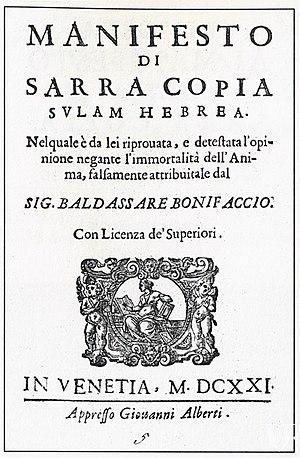
Sara Copia Sullam ou Sarra Coppia Sullam, née entre 1588 et 1592 à Venise où elle est morte le 15 février 1641, est une poétesse et écrivaine italienne de confession juive. Très instruite, elle entretient, bien que mariée, une relation très intime pendant de nombreuses années, mais seulement par correspondance, avec un écrivain, Ansaldo Cebà, qu’elle admire, mais qu’elle n'a jamais rencontré. Chrétien, il décide, à un moment de sa vie, de devenir moine. Il semble qu'il soit tombé amoureux de Sara, et qu'il lui ait de façon répétée demandé de se convertir au christianisme, ce qu'elle a toujours refusé.